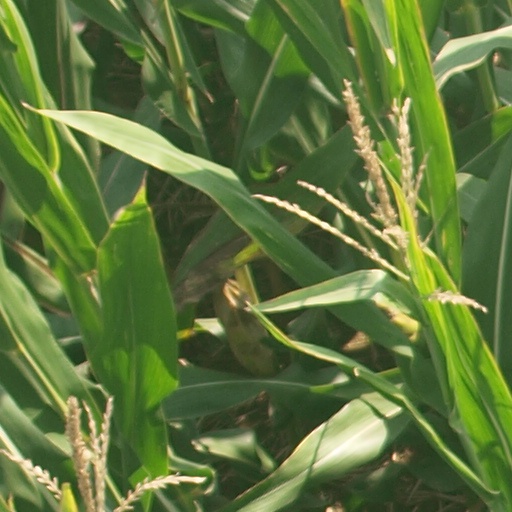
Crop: maize; corn